Limerick

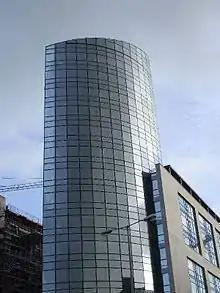
Riverpoint, Limerick's tallest building.

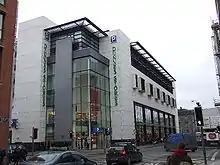
Dunnes Stores in Limerick City

The Georgian core of the city, with its Georgian architecture in the Newtown Pery, was developed from the mid-18th century. This core includes O'Connell Street (George Street before independence) from the Cecil Street intersection running to the southwest end of the Crescent, and southeast to Pery Street including Glentworth Street and Barrington Street. Other buildings of architectural note in the city are St John's Cathedral, designed by the notable Victorian architect, Philip Charles Hardwick. St Mary's Cathedral, at over 800 years old, is one of the oldest in Ireland. St John's Cathedral is more modern.